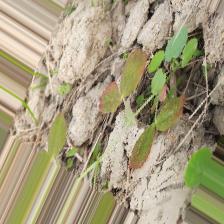
Label: Lentil Rust